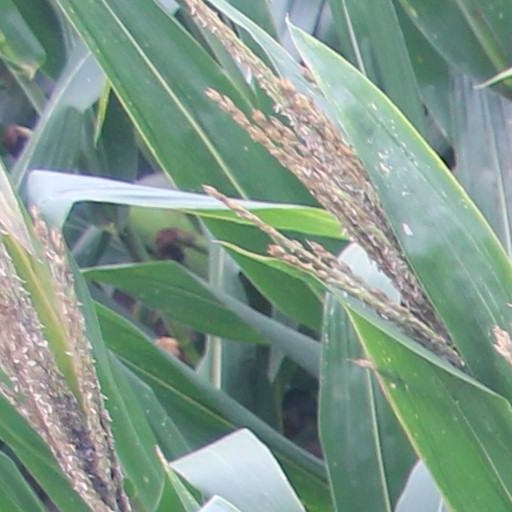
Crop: maize; corn